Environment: real
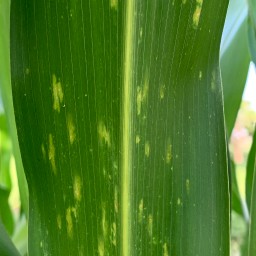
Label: lethal_necrosis